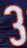
Number: 3